Albert Wesley Johnson

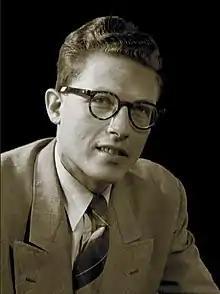
Albert Wesley Johnson ca. 1950, photograph by Myrtle E. Hardy.

In 1980, he was made an Officer of the Order of Canada and was promoted to Companion in 1996 in recognition of his "outstanding career as a public servant, university professor and consultant on post-secondary education, social policy and public management both nationally and internationally".